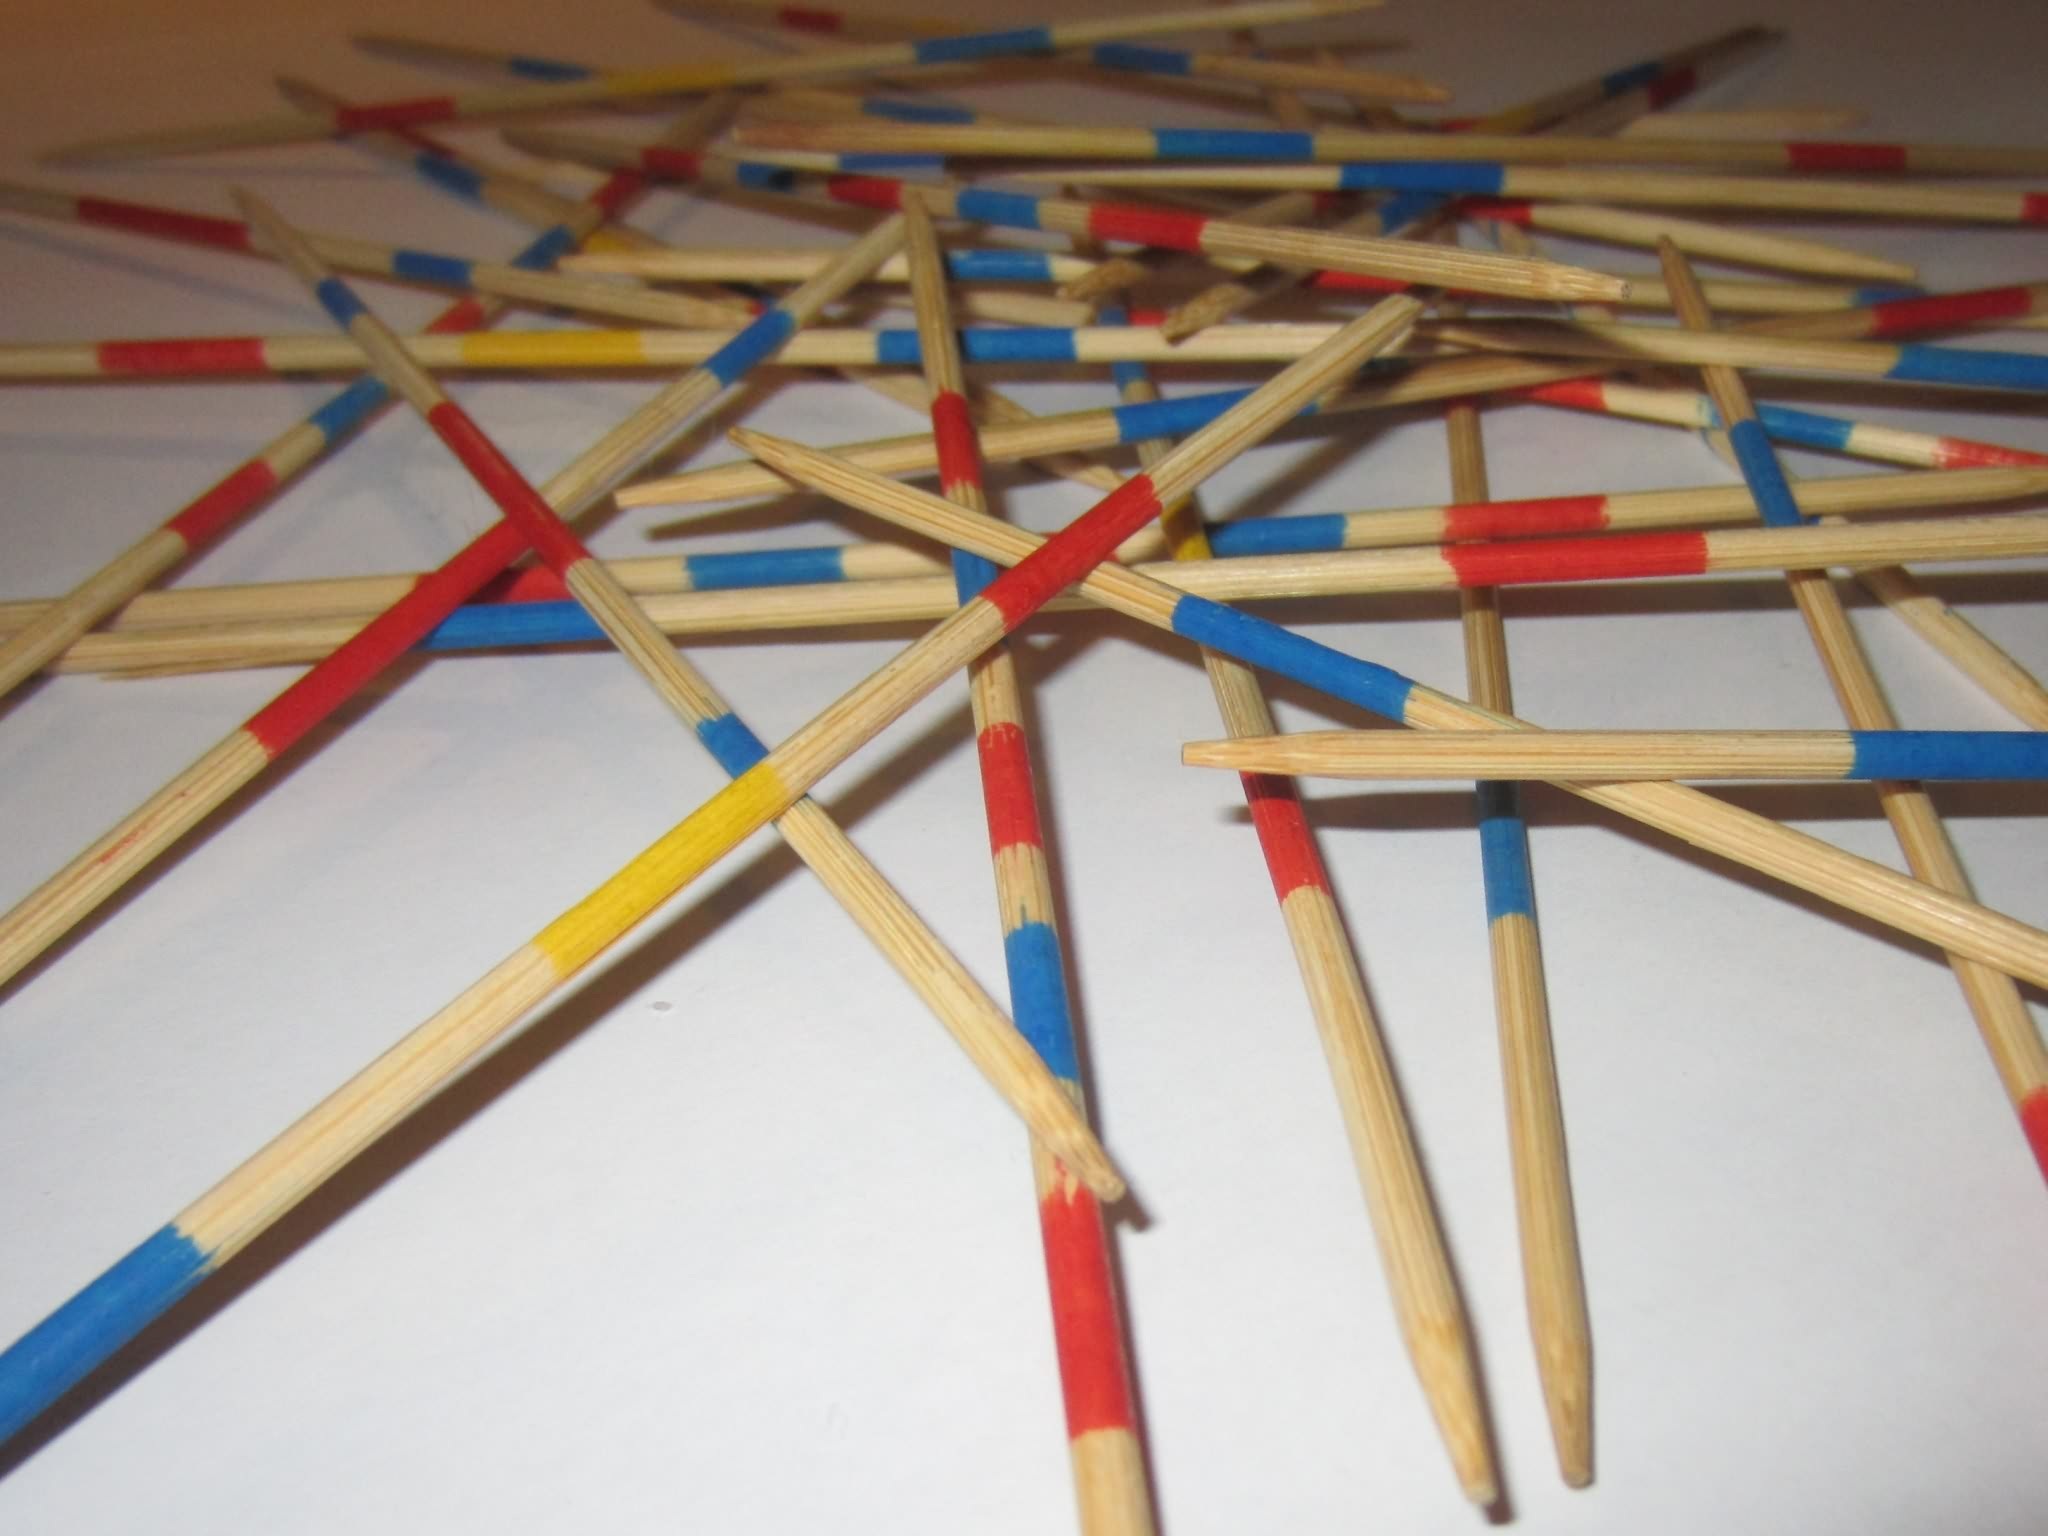
wood, pattern, bars, art, mess, mikado, wooden sticks